2023 Pakistan Super League

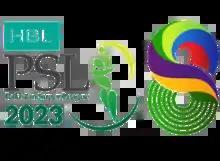
Official logo

2023 Pakistan Super League (referred to as HBL PSL 8 for sponsorship reasons) was the eighth season of the Pakistan Super League, a franchise Twenty20 cricket league which was established by the Pakistan Cricket Board (PCB) in 2015. Then PCB chairman Ramiz Raja had hinted at an auction based system to replace the draft for the 2023 season but a draft was retained. The draft for the tournament was held on 15 December in Karachi. A total of 36 foreign players were picked alongside local players. Lahore Qalandars were the defending champions.